67th Siege Battery, Royal Garrison Artillery

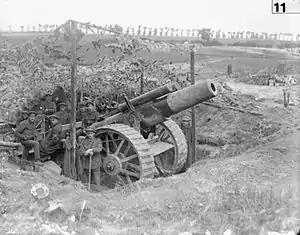
8-inch Howitzer Mk I on the Somme, July 1916.

Major R.H. Brent Clark, a Regular RGA officer, was appointed to command the battery, but soon afterwards applied to be transferred to 76th Siege Bty, the cadre of which had been provided by the Essex & Suffolk RGA, of which he had been adjutant before the war.